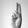
ASL letter: U